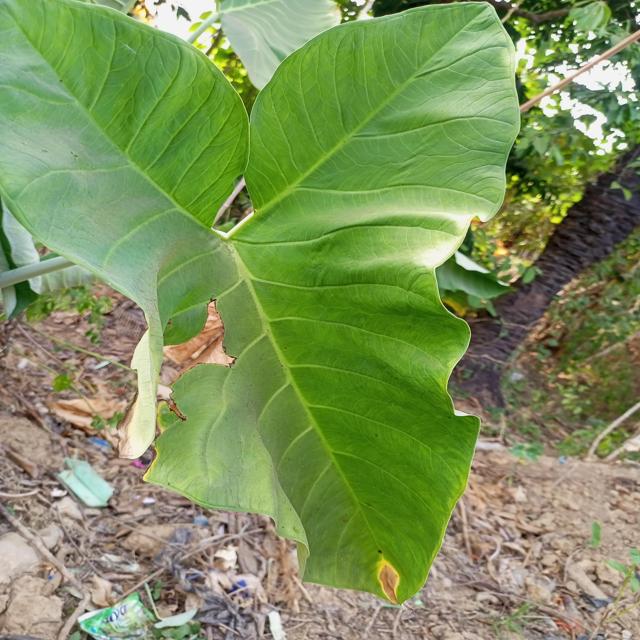
Label: Late_Blight